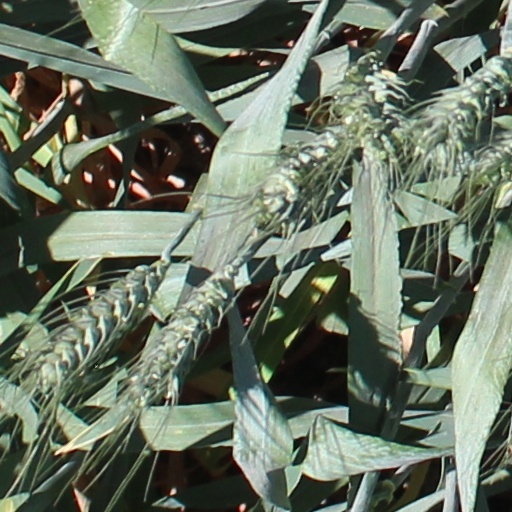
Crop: wheat